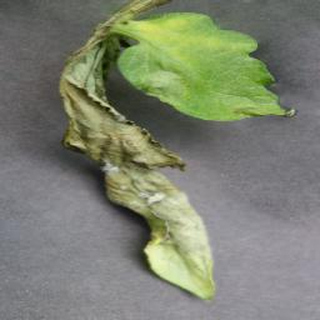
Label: tomato_late_blight